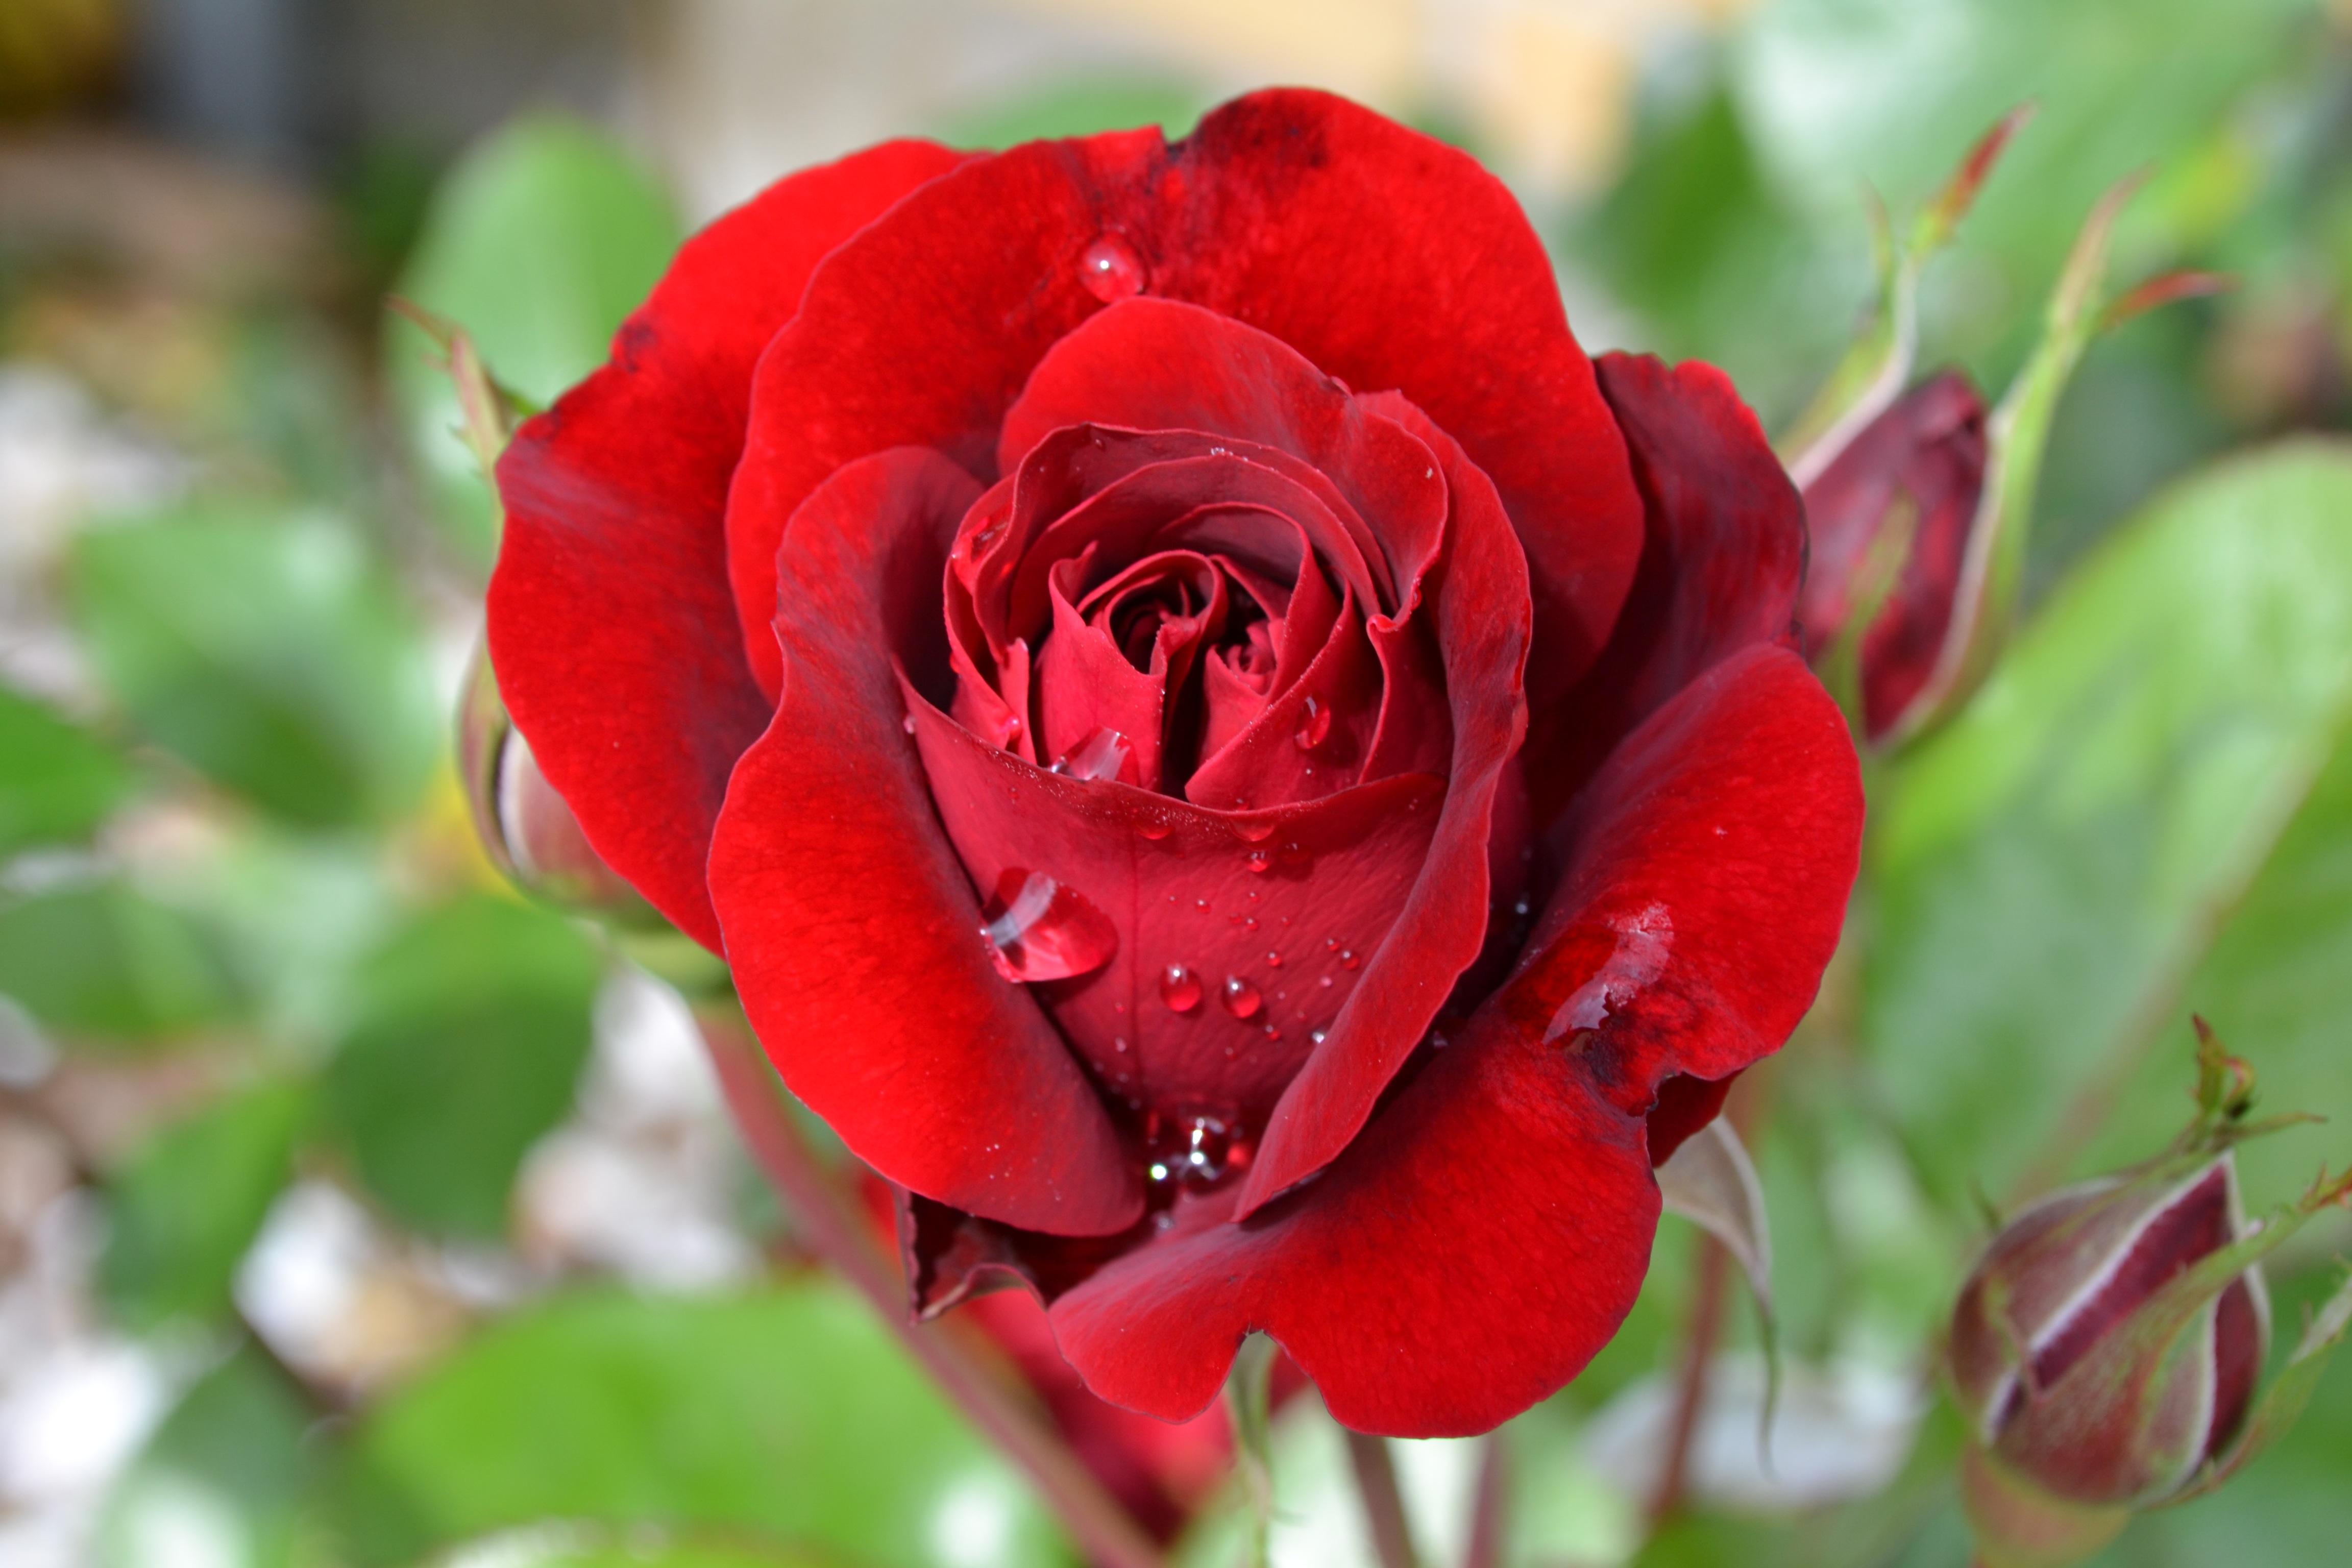
nature, plant, flower, petal, floral, rose, red, botany, flora, floribunda, macro photography, flowering plant, garden roses, rose family, land plant, rosa centifolia, royalty free images